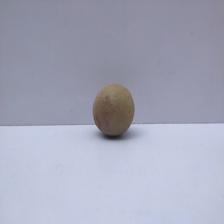
Size: Small